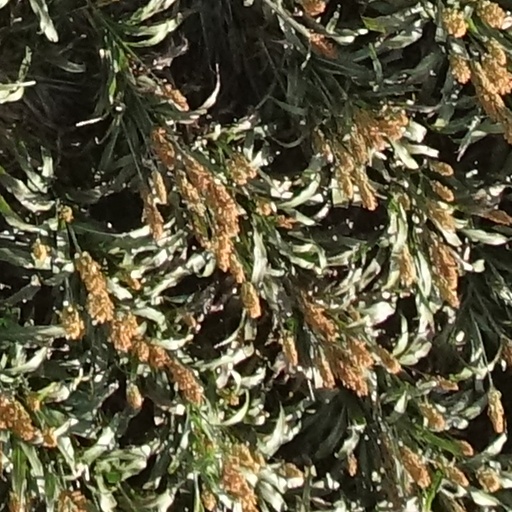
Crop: sorghum